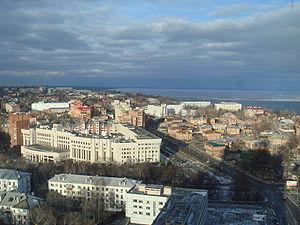
Ci-après la liste des villes de Russie dont la population était supérieure à 100 000 habitants au recensement de 2010. La capitale administrative des différents sujets fédéraux est indiquée en gras.